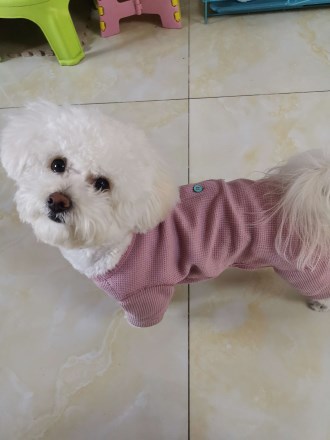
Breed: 3083-n000117-Bichon_Frise